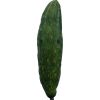
Label: Cucumber 3